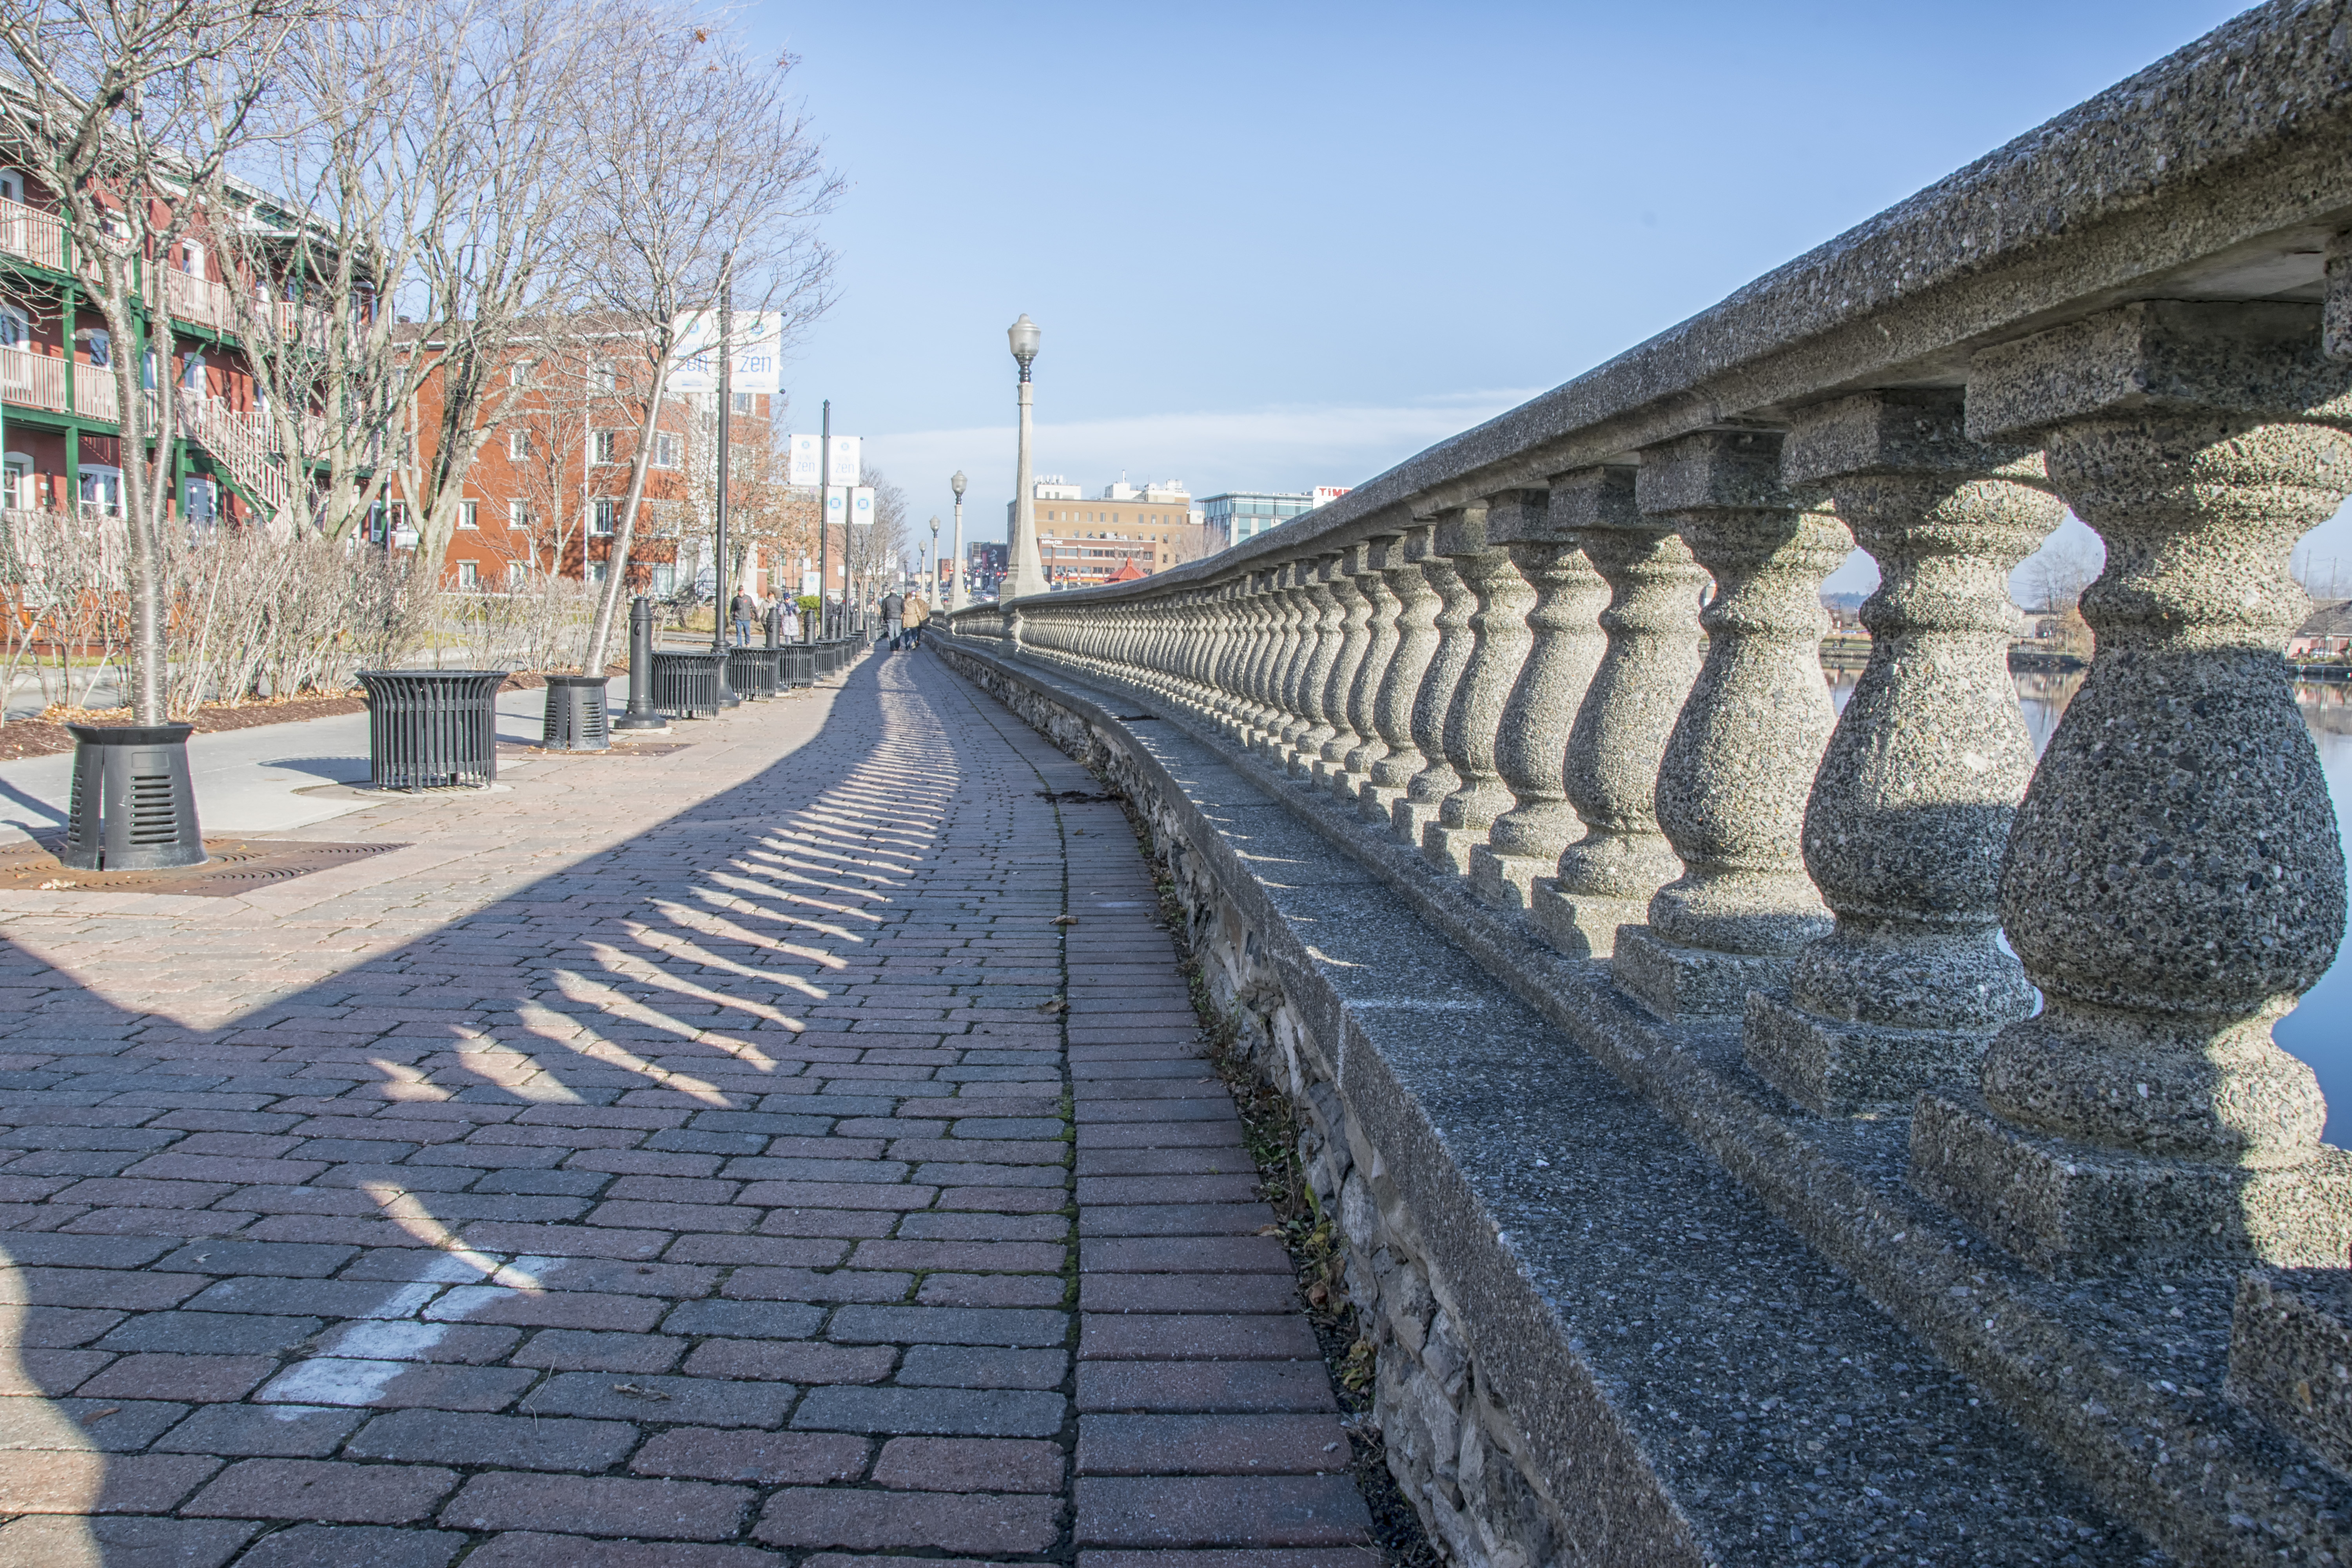
nature, track, city, wall, walkway, transport, landmark, tourism, canada, quebec, sherbrooke, road surface, ancient history, human settlement